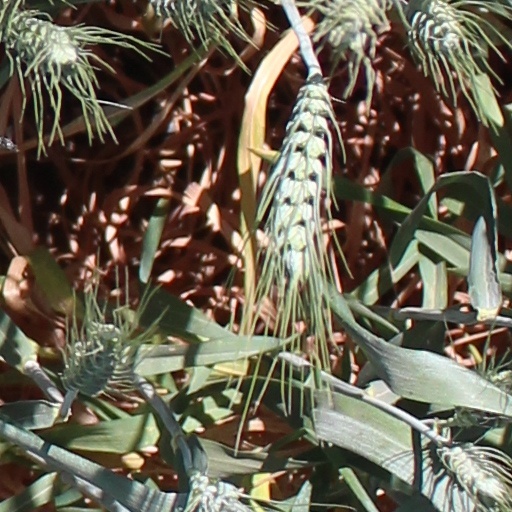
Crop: wheat